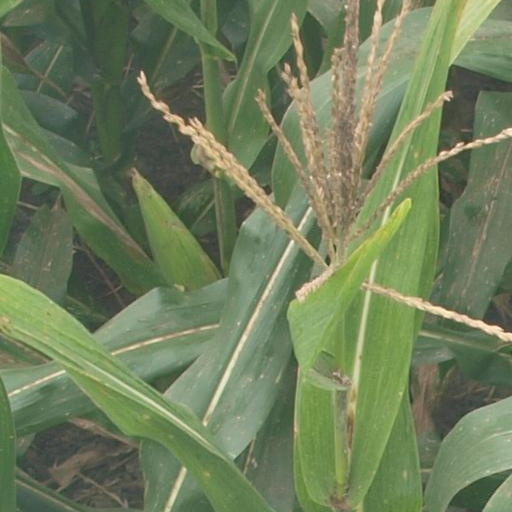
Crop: maize; corn